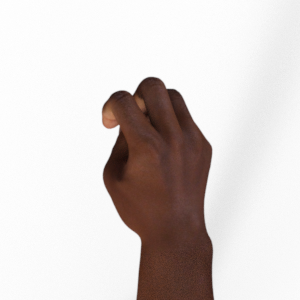
Label: rock